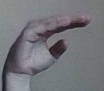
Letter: jeem